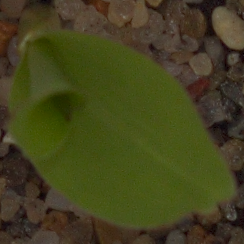
Label: maize